Japan–United States relations

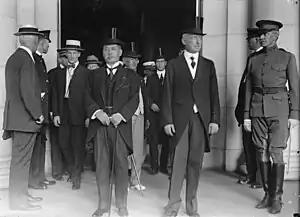
Viscount Ishii Kikujirō, Japanese special envoy, with Secretary of State Robert Lansing in Washington in 1917 for the signing of the Lansing–Ishii Agreement

The Meiji Restoration after 1868 marked the beginning of a new era in Japan, during which the country underwent significant modernization and westernization. The United States supported Japan's efforts to modernize, and American advisers played a role in Japan's development. Japanese Immigration to the United States (1868–1900s) came in large numbers to Hawaii (which joined the U.S. in 1898) and also to farmlands and fishing towns on the West Coast. The Japanese population grew rapidly during this period, which created tension and discrimination.